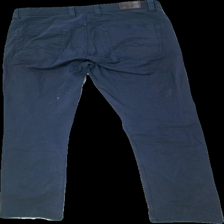
View: back
Type: Trousers
Category: Ladies
Brand: Not in the list
Brand text on label: Canda
Colors: Blue
Material: 100% cotton
Cut: Regular
Size: 52
Stains: Major
Damage: greatly washed out color
Price range: <50
Recommended usage: Export